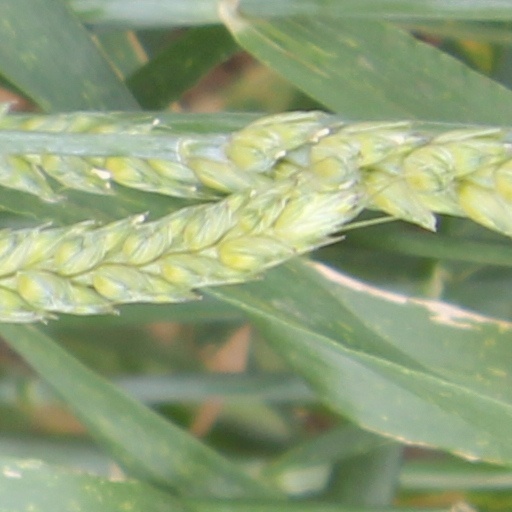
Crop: wheat